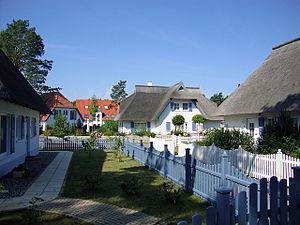
Karlshagen est une commune de l'arrondissement de Poméranie-Occidentale-Greifswald, Land de Mecklembourg-Poméranie-Occidentale.